Hare School

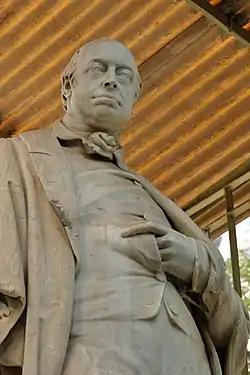
A statue of David Hare at the school

David Hare established the school in 1818, opposite Hindu College, in the heart of College Street after establishing the Calcutta School David Hare Book Society and the Hindu College, Kolkata (later Presidency College, and now Presidency University) in 1817 and the Calcutta School Society in 1818. The school started with the name "Arpuli Pathshala" and later as Colootala Branch School, finally it was renamed Hare School in 1867.